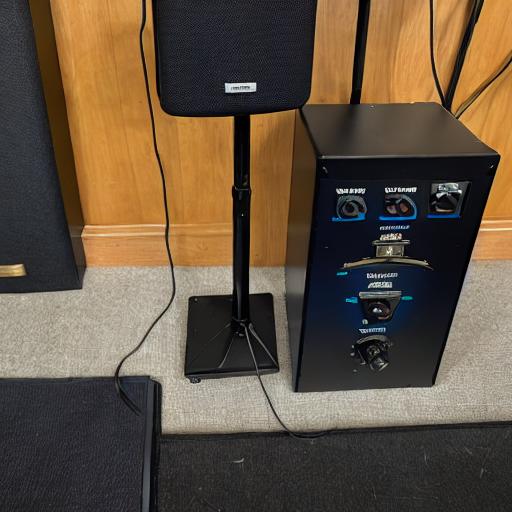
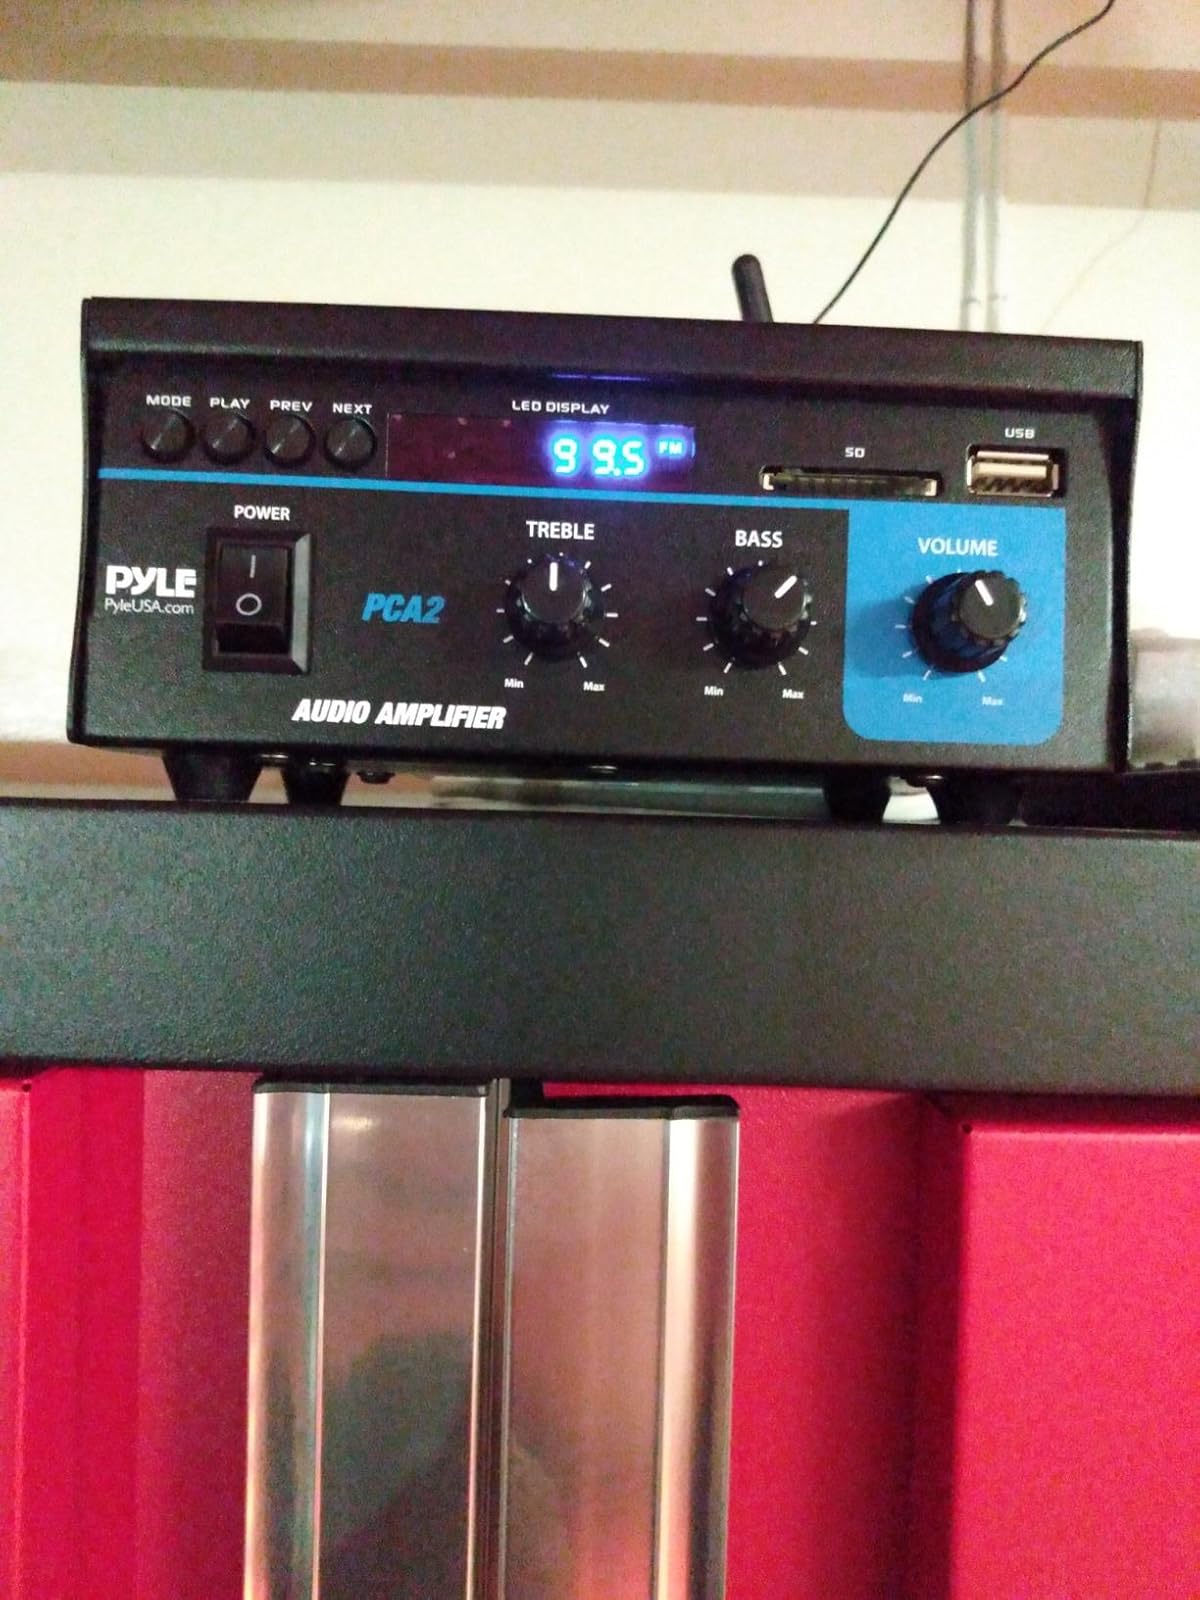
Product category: speaker
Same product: no